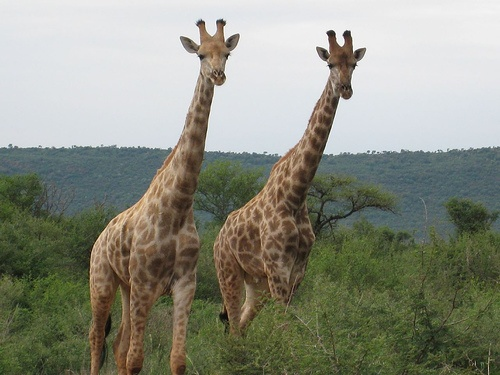
Two giraffe walking next to each other in a lush green field.
A couple of giraffe standing in the brush looking at the person taking the picture.
There are two giraffes standing by each other.
Two giraffes, standing next to each other, in an open area.
A couple of giraffe standing in some trees.